A Coney Island of the Mind

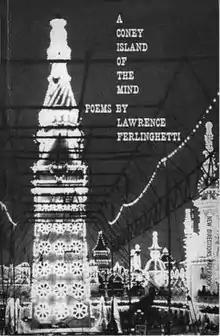
First edition and current cover

A Coney Island of the Mind is a collection of poetry by Lawrence Ferlinghetti originally published in 1958. It contains some of Ferlinghetti's most famous poems, such as “I Am Waiting” and “Junkman's Obbligato”, which were created for jazz accompaniment. There are approximately a million copies in print of "A Coney Island", and the book has been translated into over a dozen languages. It remains one of the best-selling and most popular books of poetry ever published. Because some of the material had been previously published, the first edition of "Coney Island" bears both a 1955 and a 1958 copyright.